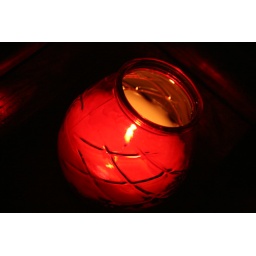
There were red, green and white candleholders to fit in with the Christmas theme